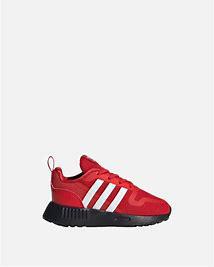
Brand: Adidas
Model: Multix